Coquecigrole

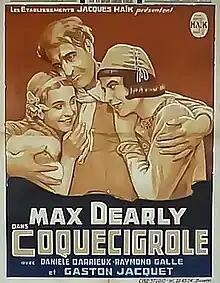

Coquecigrole is a 1931 French comedy drama film directed by André Berthomieu and starring Max Dearly, Danielle Darrieux and Gabrielle Fontan. It was based on a 1926 novel of the same title by Alfred Machard. The film's sets were designed by the art director Jean d'Eaubonne.